Hakavik Power Station

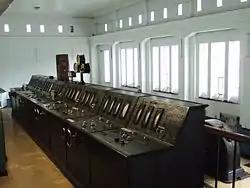
Instruments control room

Hakavik Power Station is a 7 MW hydroelectric power plant at Øvre Eiker in Buskerud, Norway, located 25 metres above sea level.